Lukas Lauermann

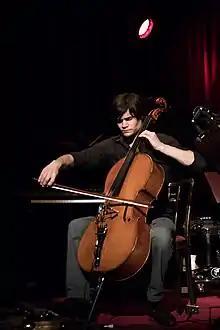
Lukas Lauermann (2016)

Lauermann studied at the University of Music and Performing Arts Vienna und the Anton Bruckner University. He works as a teacher at the Prinzersdorf music school, and in courses of the association Artes Juventutis.